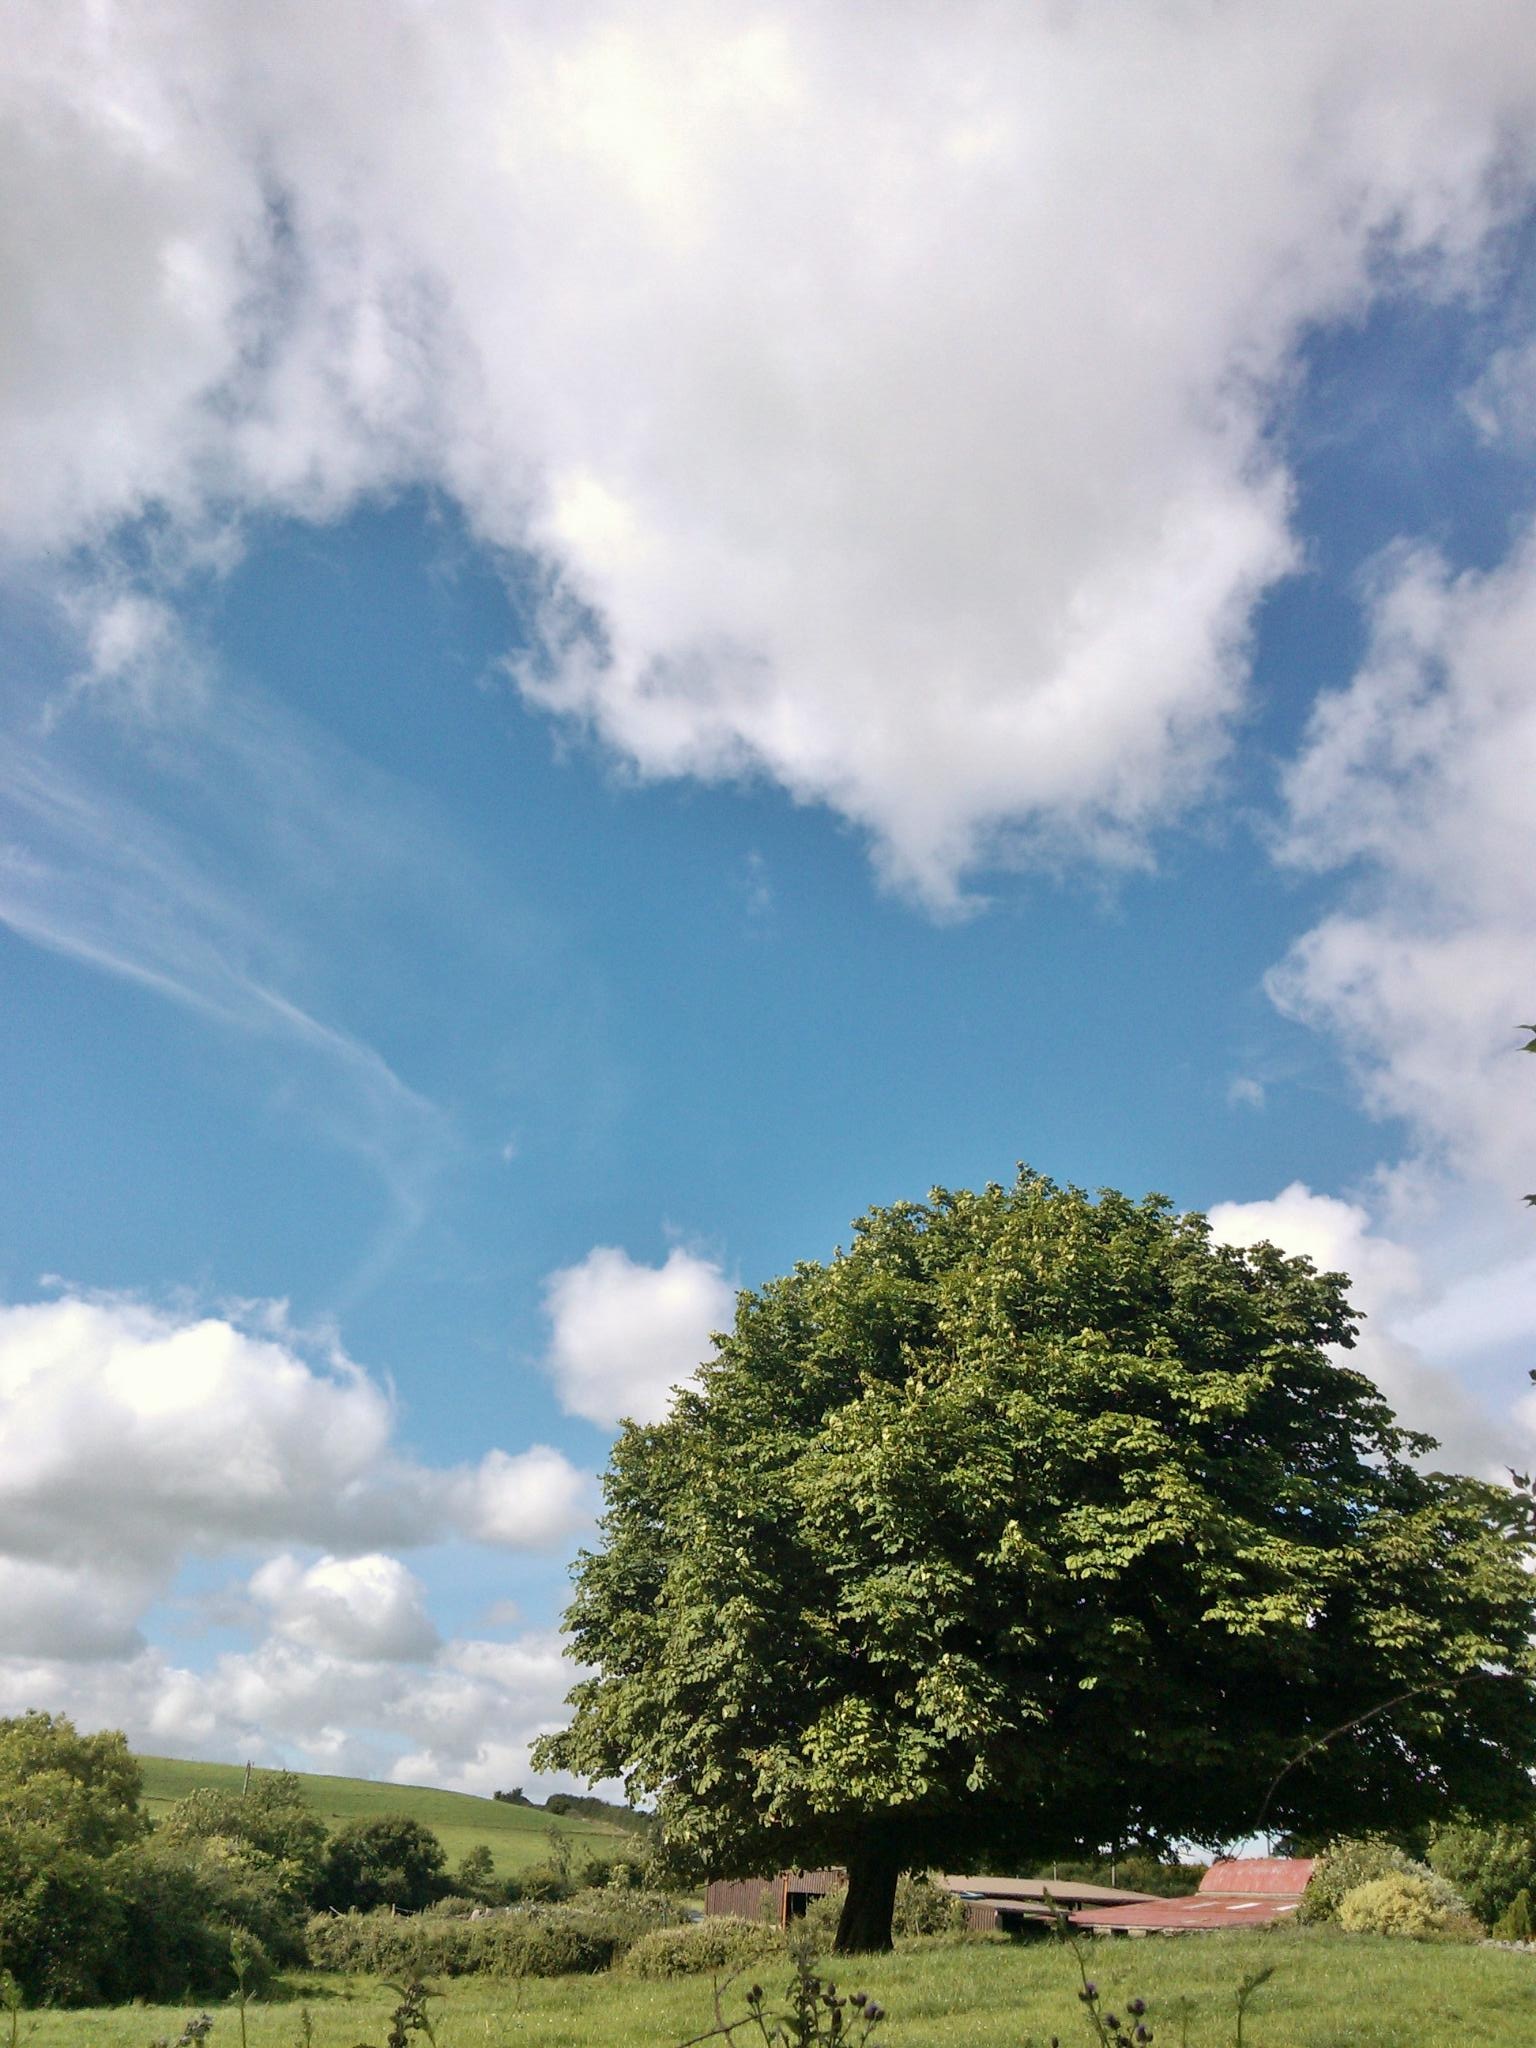
landscape, tree, nature, grass, outdoor, light, cloud, plant, sky, field, lawn, meadow, countryside, sunlight, hill, land, summer, idyllic, rural, green, scenic, natural, park, season, plain, grassland, scene, ireland, ecosystem, rural area, meteorological phenomenon, woody plant